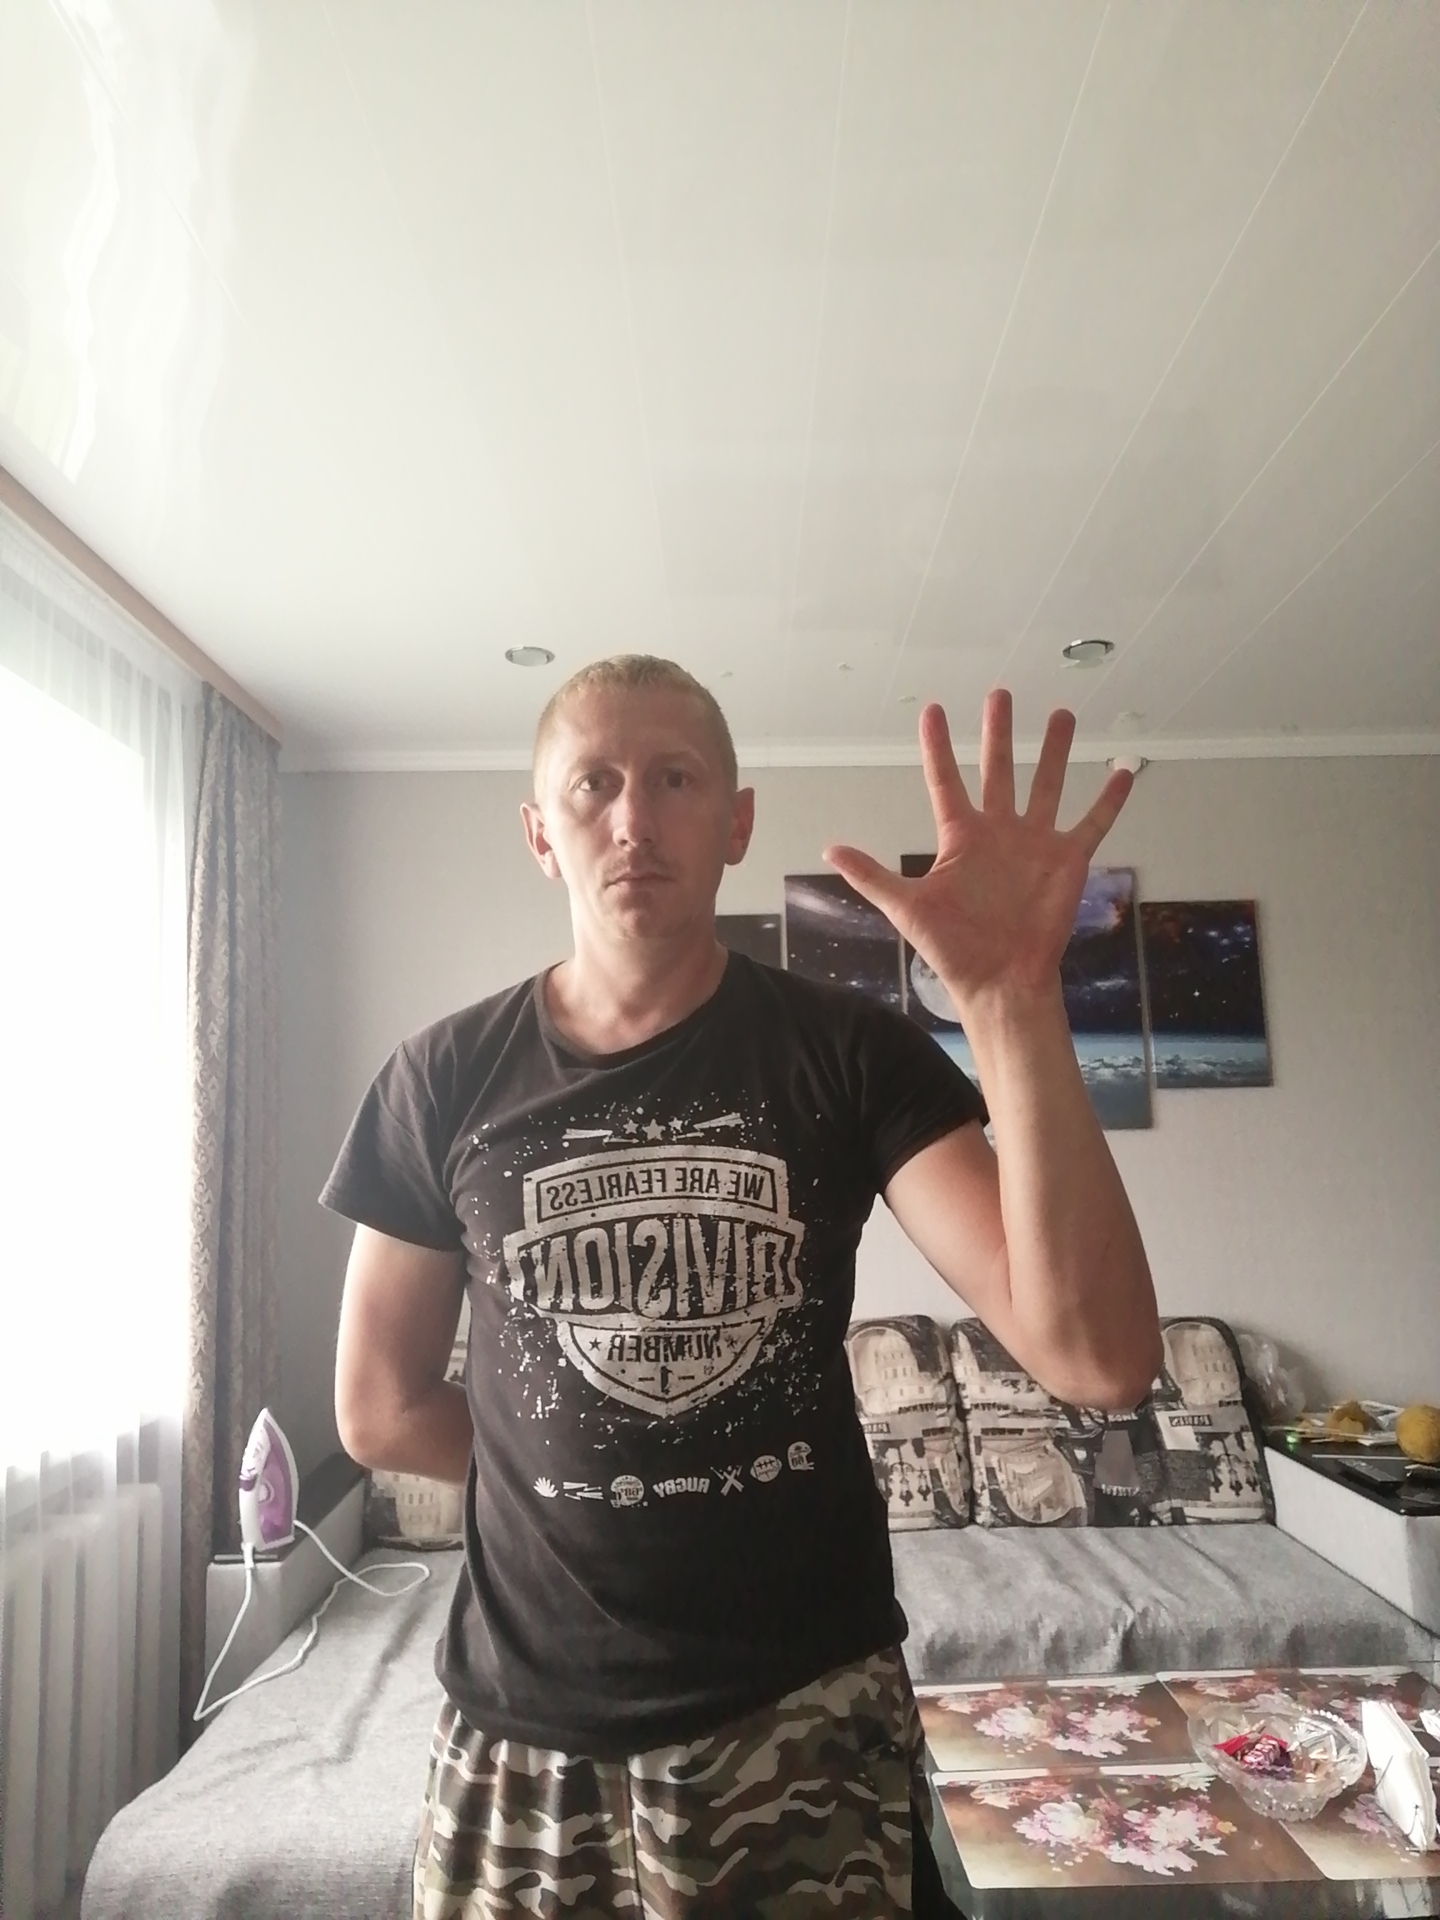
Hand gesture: palm